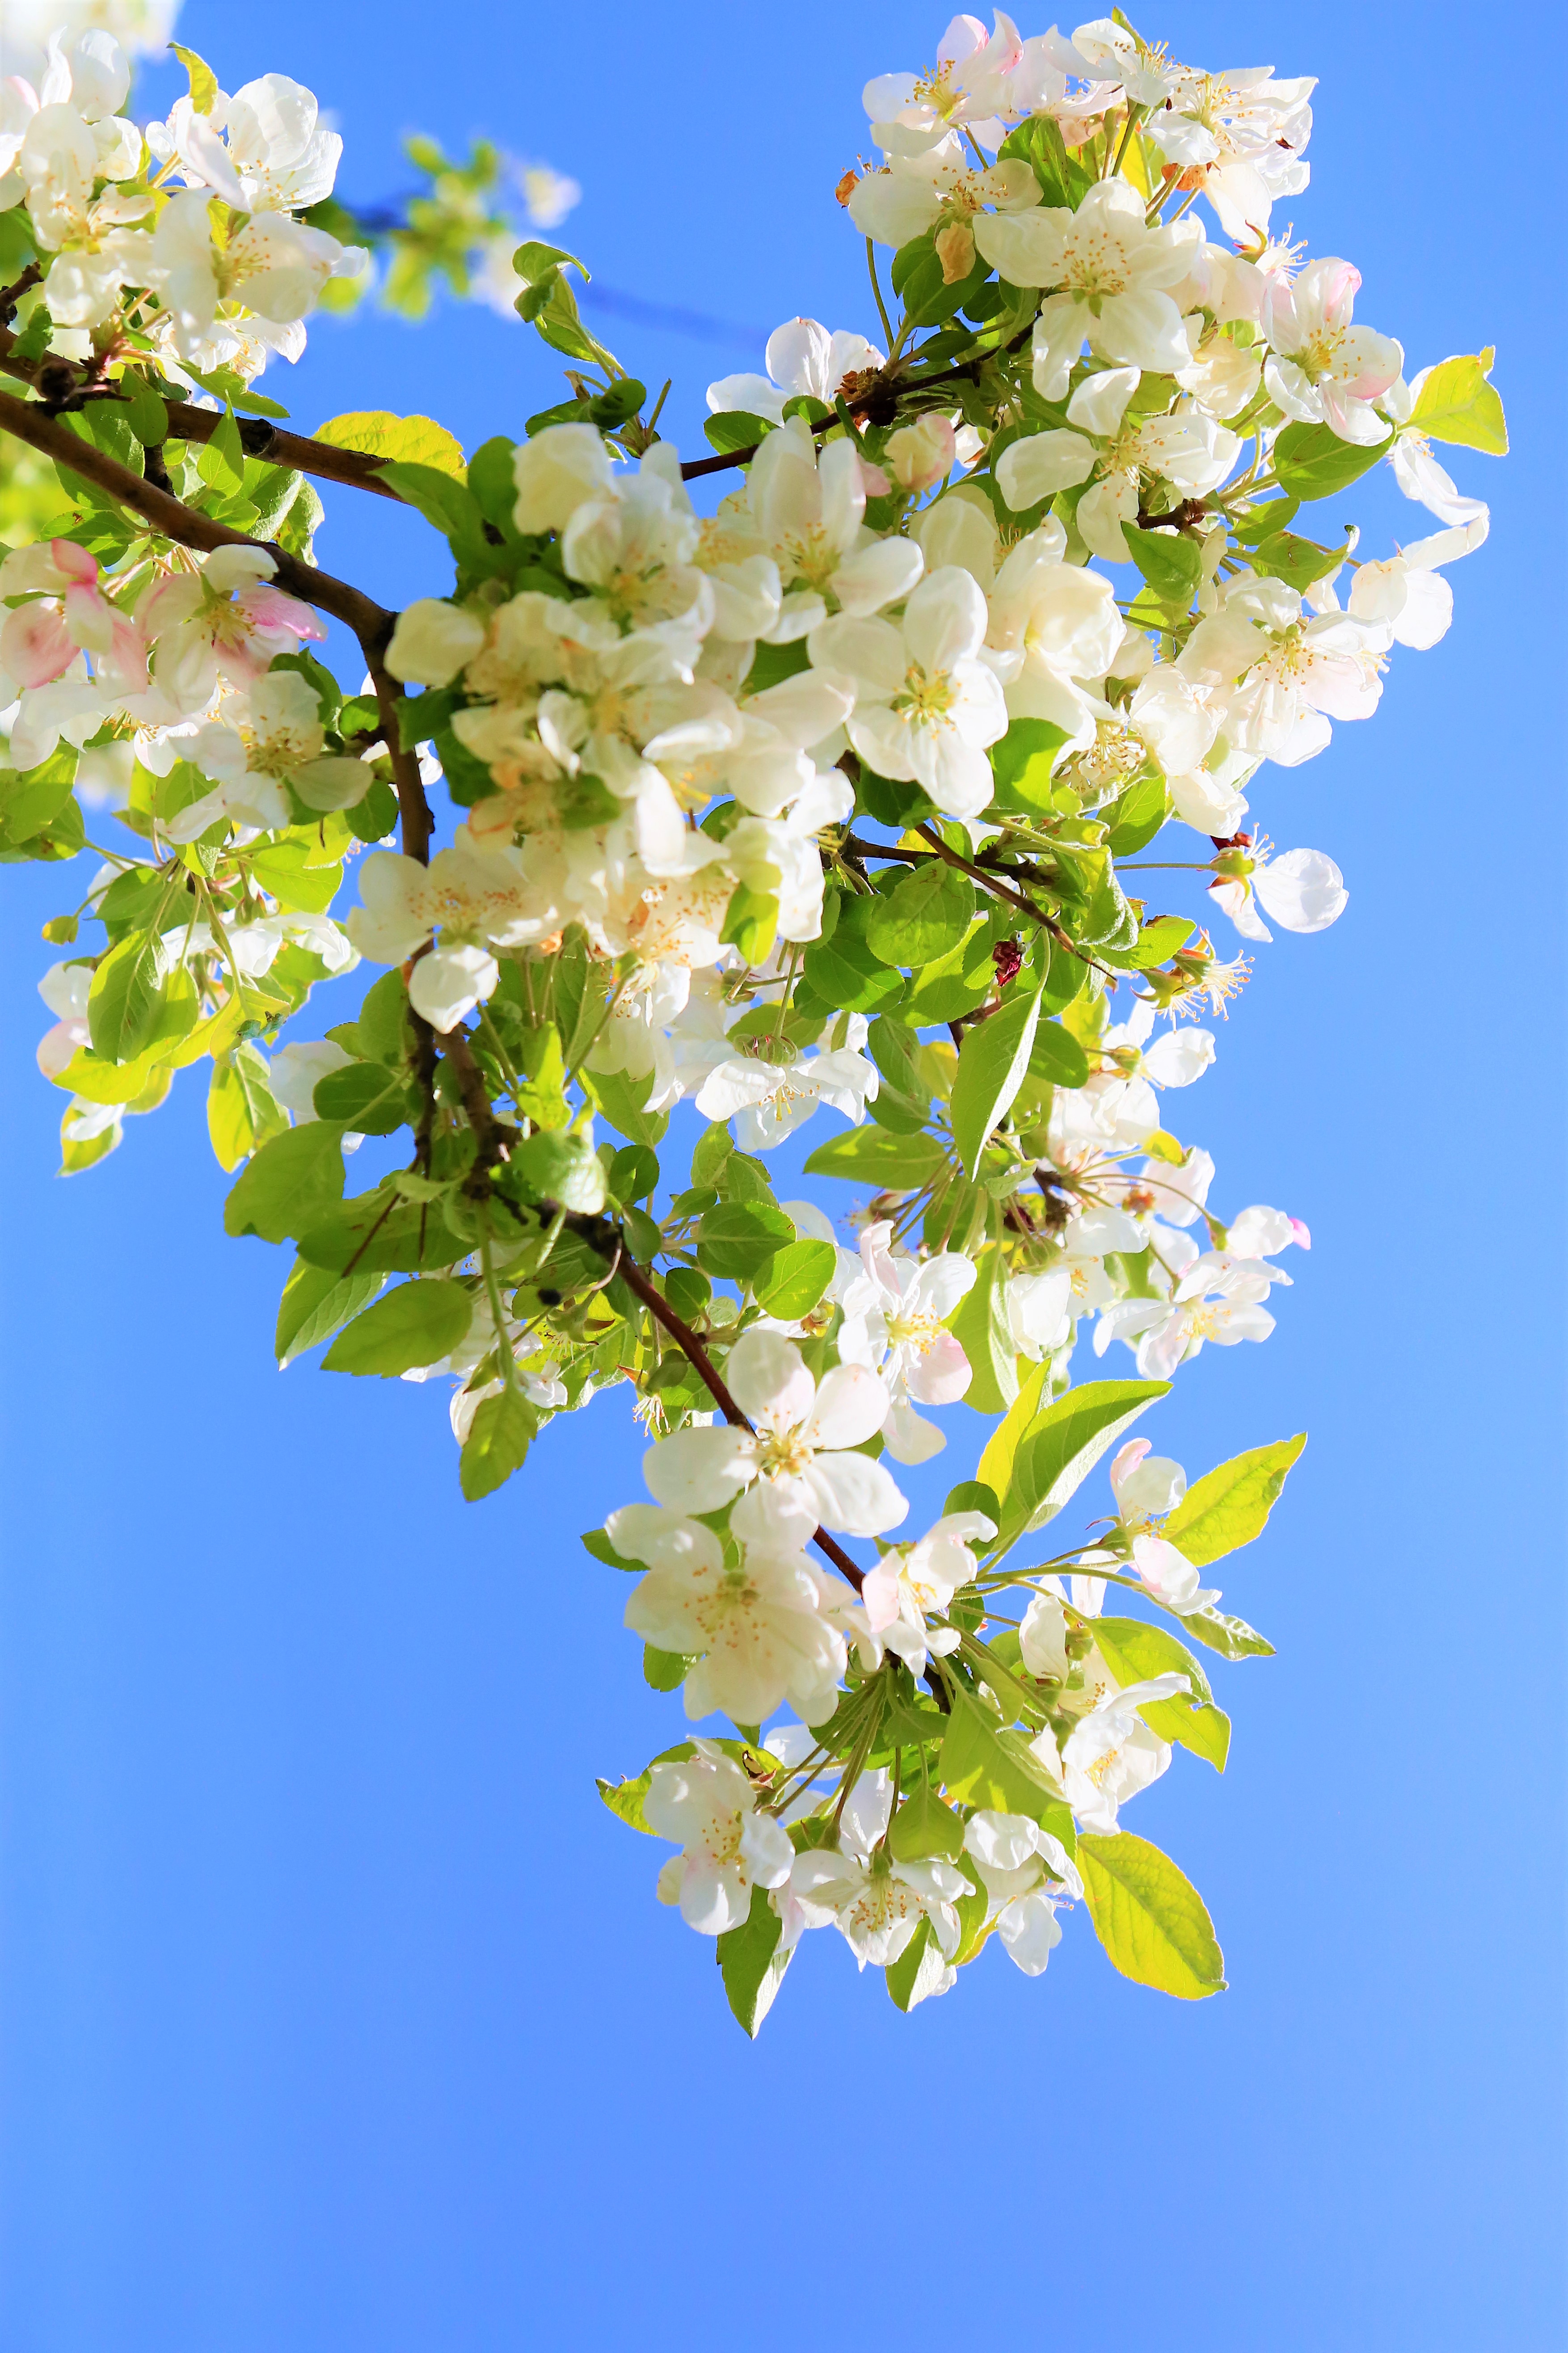
flowers, spring, nature, tree, colorful, branches, flower, flowering plant, plant, branch, blossom, twig, petal, mock orange, malus